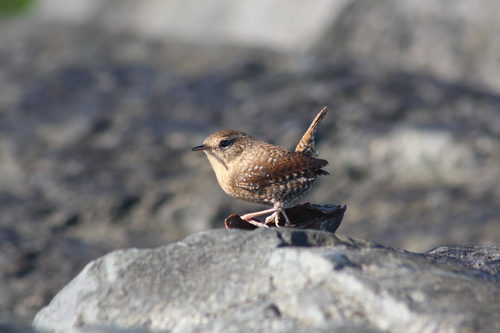
a small brown bird with white spots throughout, long brown rectrices, and a dainty black bill.
the bird has brown colored covert with a light brown throat brown colored crown too.
a small round brown bird with small white spots and a small beak.
this bird has a speckled belly and breast with a short pointy bill.
this small brown bird with white spots has a small bill and a rounded head.
this bird has wings that are brown with a rotund body
this bird has wings that are brown and has a short bill
this bird has wings that are brown and has a white belly
this tiny bird has wings which are brown and flecked throughout with white spots and a short black bill and white throat.
this bird has wings that are brown and has a white belly
Species: Winter Wren